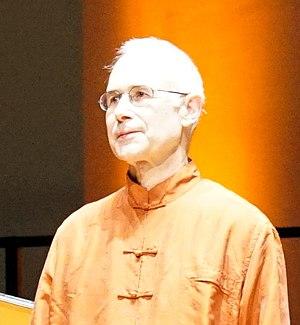
lors d'un concert au Conservatoire de musique de Reims.
William Dongois est un cornettiste français.